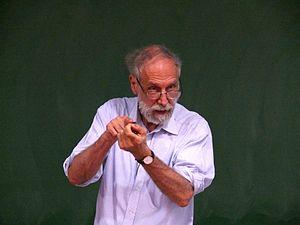
Alain Connes lors d'une conférence à l'IUT A à Villeneuve-d'Ascq (Nord, France).
Alain Connes est un mathématicien français né le 1ᵉʳ avril 1947 à Draguignan, dans le Var. Il a révolutionné la théorie des algèbres de von Neumann et résolu la plupart des problèmes posés dans ce domaine, notamment la classification des facteurs de type III. Pour ces travaux, il a reçu la médaille Fields en 1982.
Le prix Crafoord est un prix scientifique créé en 1980 par l'industriel suédois Holger Crafoord et sa femme Anna-Greta Crafoord, et administré par l'Académie royale des sciences de Suède. Il a pour objectif de récompenser et de promouvoir la recherche dans les disciplines scientifiques qui ne sont pas éligibles au prix Nobel. Ces domaines sont, alternativement :
Tableau détaillé des membres de l'Académie des sciences de France